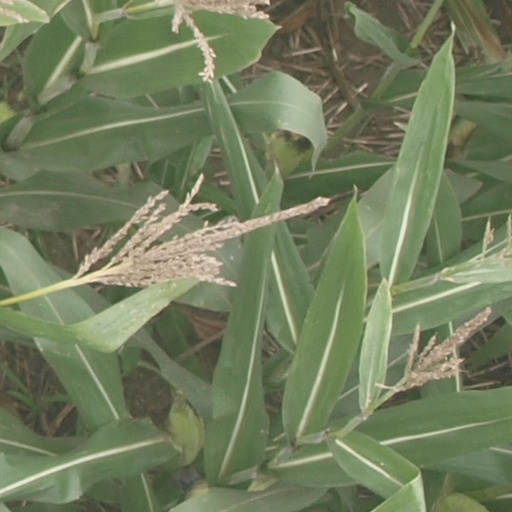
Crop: maize; corn